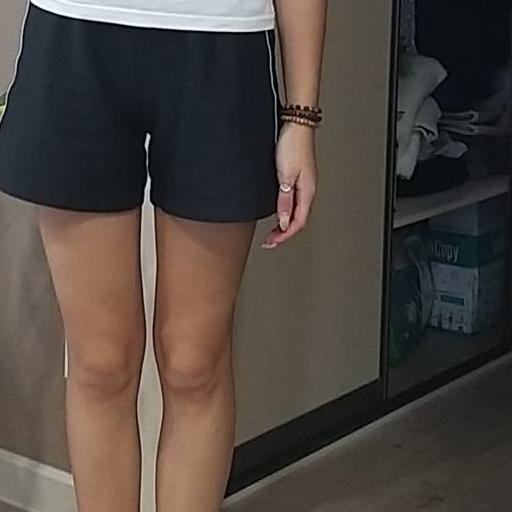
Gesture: no_gesture